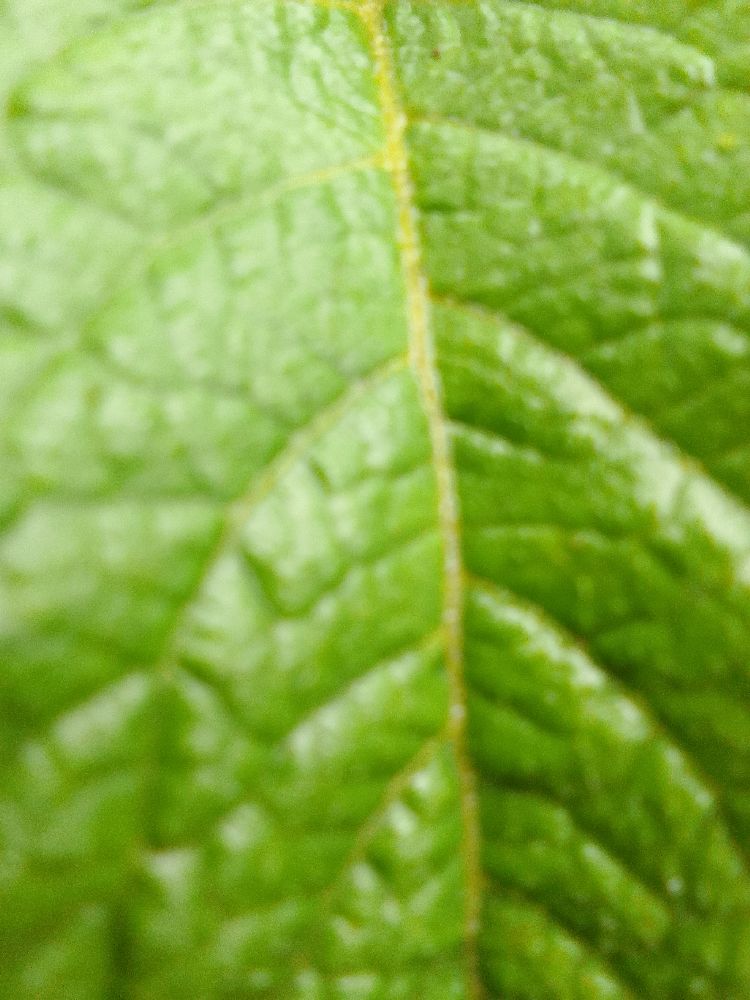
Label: Healthy